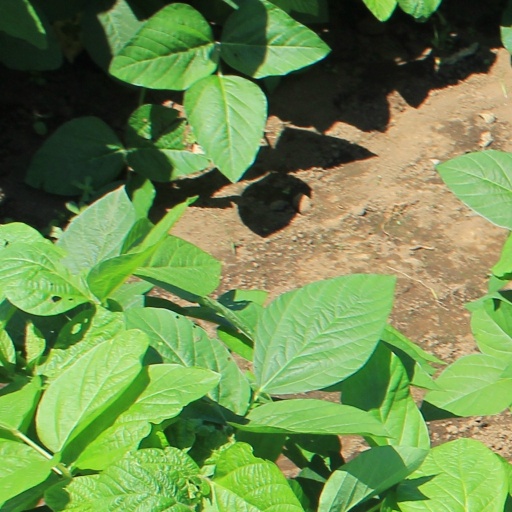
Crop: soybean